John Scott-Ellis, 9th Baron Howard de Walden

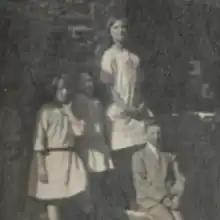
Elizabeth, Pip, Bronwen and John – the Scott-Ellis children in 1923 by Lady Ottoline Morrell

John Osmael Scott-Ellis, 9th Baron Howard de Walden, 5th Baron Seaford (27 November 1912 – 10 July 1999), was a British hereditary peer, landowner, and a Thoroughbred racehorse owner and breeder.